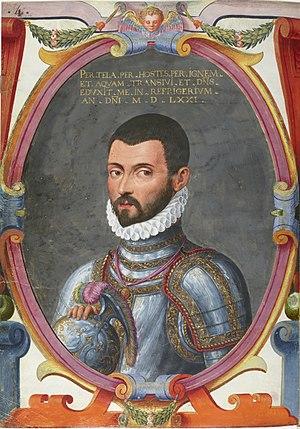
Voyages et aventures de Ch. Magius, Bibliothèque nationale de France, département Estampes et photographie, RESERVE 4-AD-134, miniature no. 4, Portrait de Charles Magius